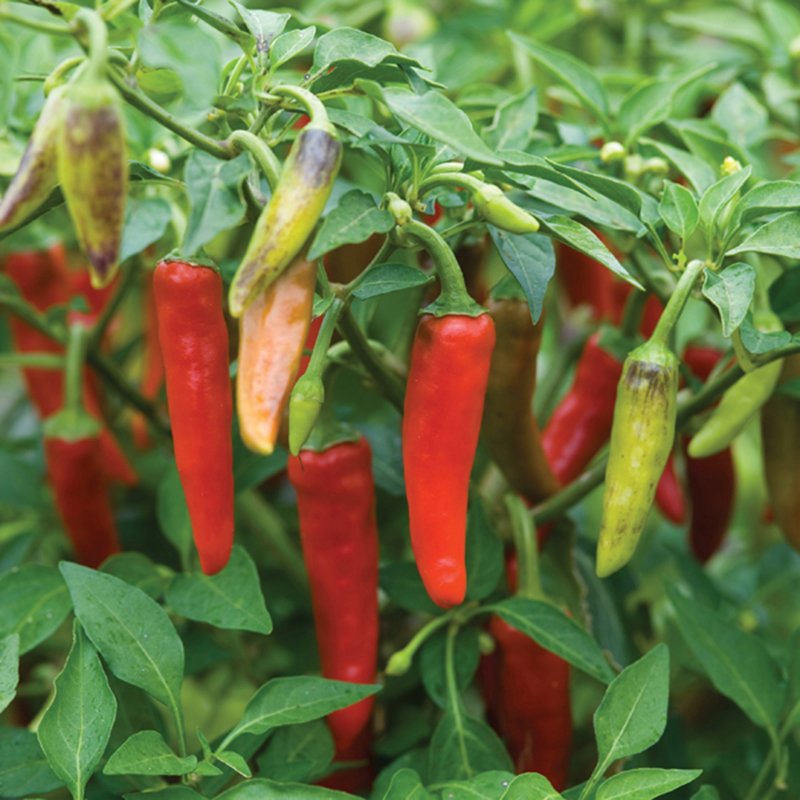
Label: chilli_pepper